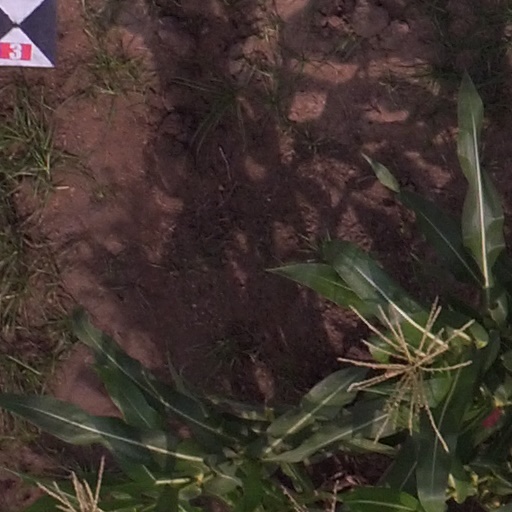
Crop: maize; corn